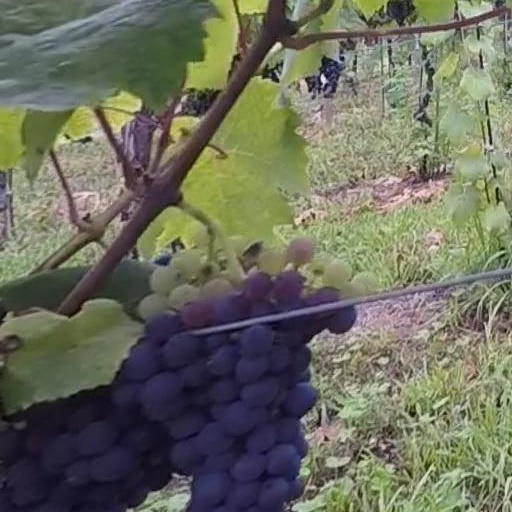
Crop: grape